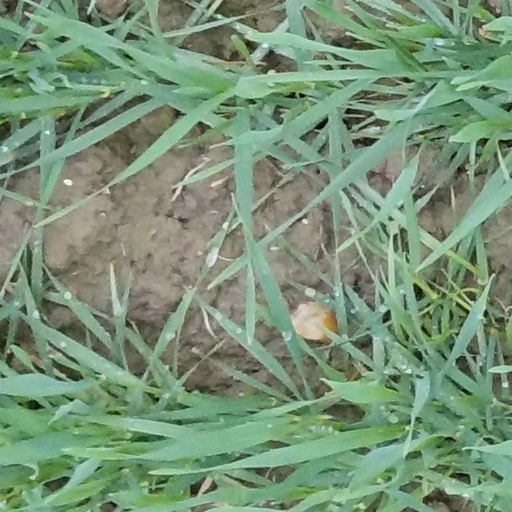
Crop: wheat